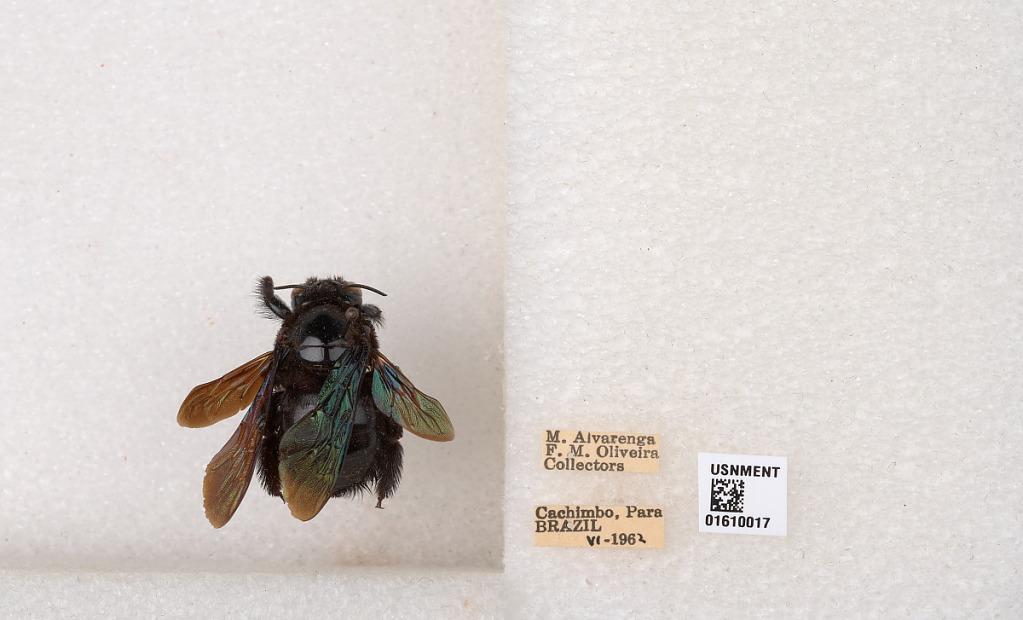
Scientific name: Xylocopa (Neoxylocopa) amazonica Enderlein
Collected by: M. Alvarenga & F. Oliveira
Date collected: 1962-6-1
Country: Brazil
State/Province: Para
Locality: Cachimbo
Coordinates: -8.9489, -54.9016